James Young (basketball)

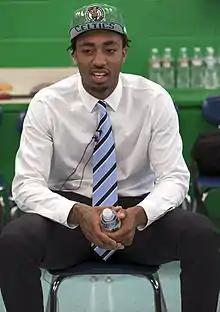
Young with the Celtics in 2014

On June 26, 2014, Young was selected with the 17th overall pick in the 2014 NBA draft by the Boston Celtics. On July 10, 2014, he signed his rookie scale contract with the Celtics. Injuries forced Young to miss the summer league, most of training camp and part of the early season. Because of these setbacks, Young spent much of the season driving back and forth between Boston and Maine, playing for the Red Claws in order to receive consistent playing time. He had 11 D-League assignments in total during his rookie season. Playing in the D-League was something Young was originally against, but grew to love in time, even urging the Celtics to send him to Maine during the month of December. Young finally got an opportunity to shine for the Celtics on January 5, 2015, scoring a season-high 13 points in a loss to the Charlotte Hornets. In light of this performance, Young had a solid run of playing time in Brad Stevens' rotation, averaging 3.8 points in 12.9 minutes per game between January 5 and March 6. However, following that string of opportunities, Young managed just four more appearances to close out the regular season, and failed to appear in any of the Celtics' four playoff games against the Cleveland Cavaliers.